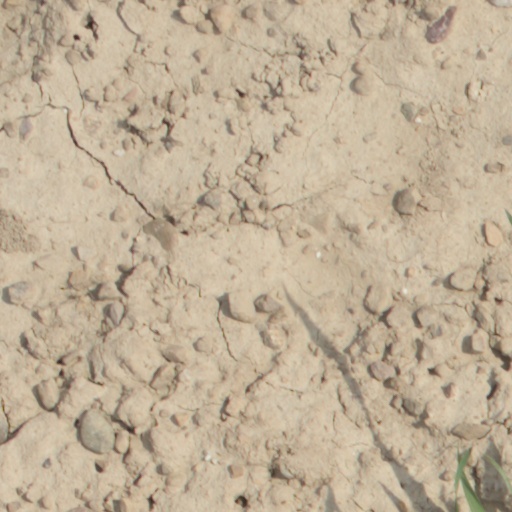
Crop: wheat